Isaac Wigans

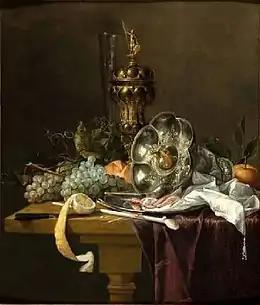
" Still life of silverware and fruit "

Isaac Wigans (Antwerp, 1615 – Antwerp, c. 1663) was a Flemish still life painter active in Antwerp. He is known for his fruit still lifes and banquet-style still lifes. He may also have been active as a copyist or imitator of monochrome banquet still lifes in the style of contemporary Dutch artists in The Hague.